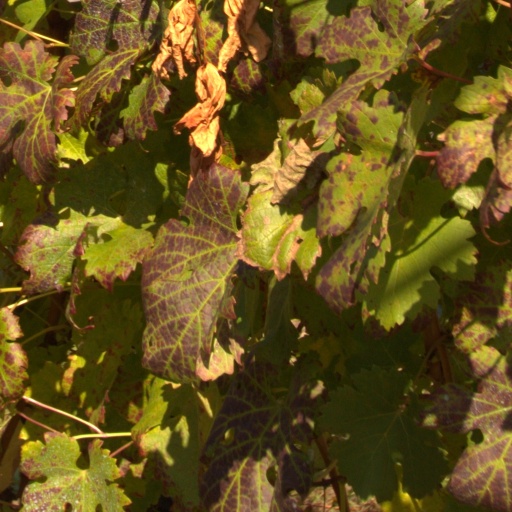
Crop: grape